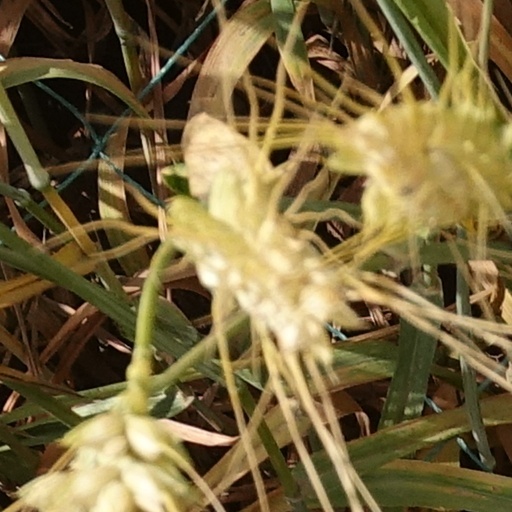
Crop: wheat